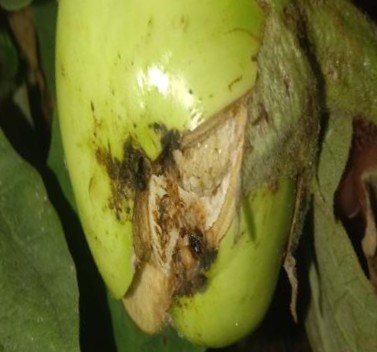
Label: Brinjal Fruit Creaking